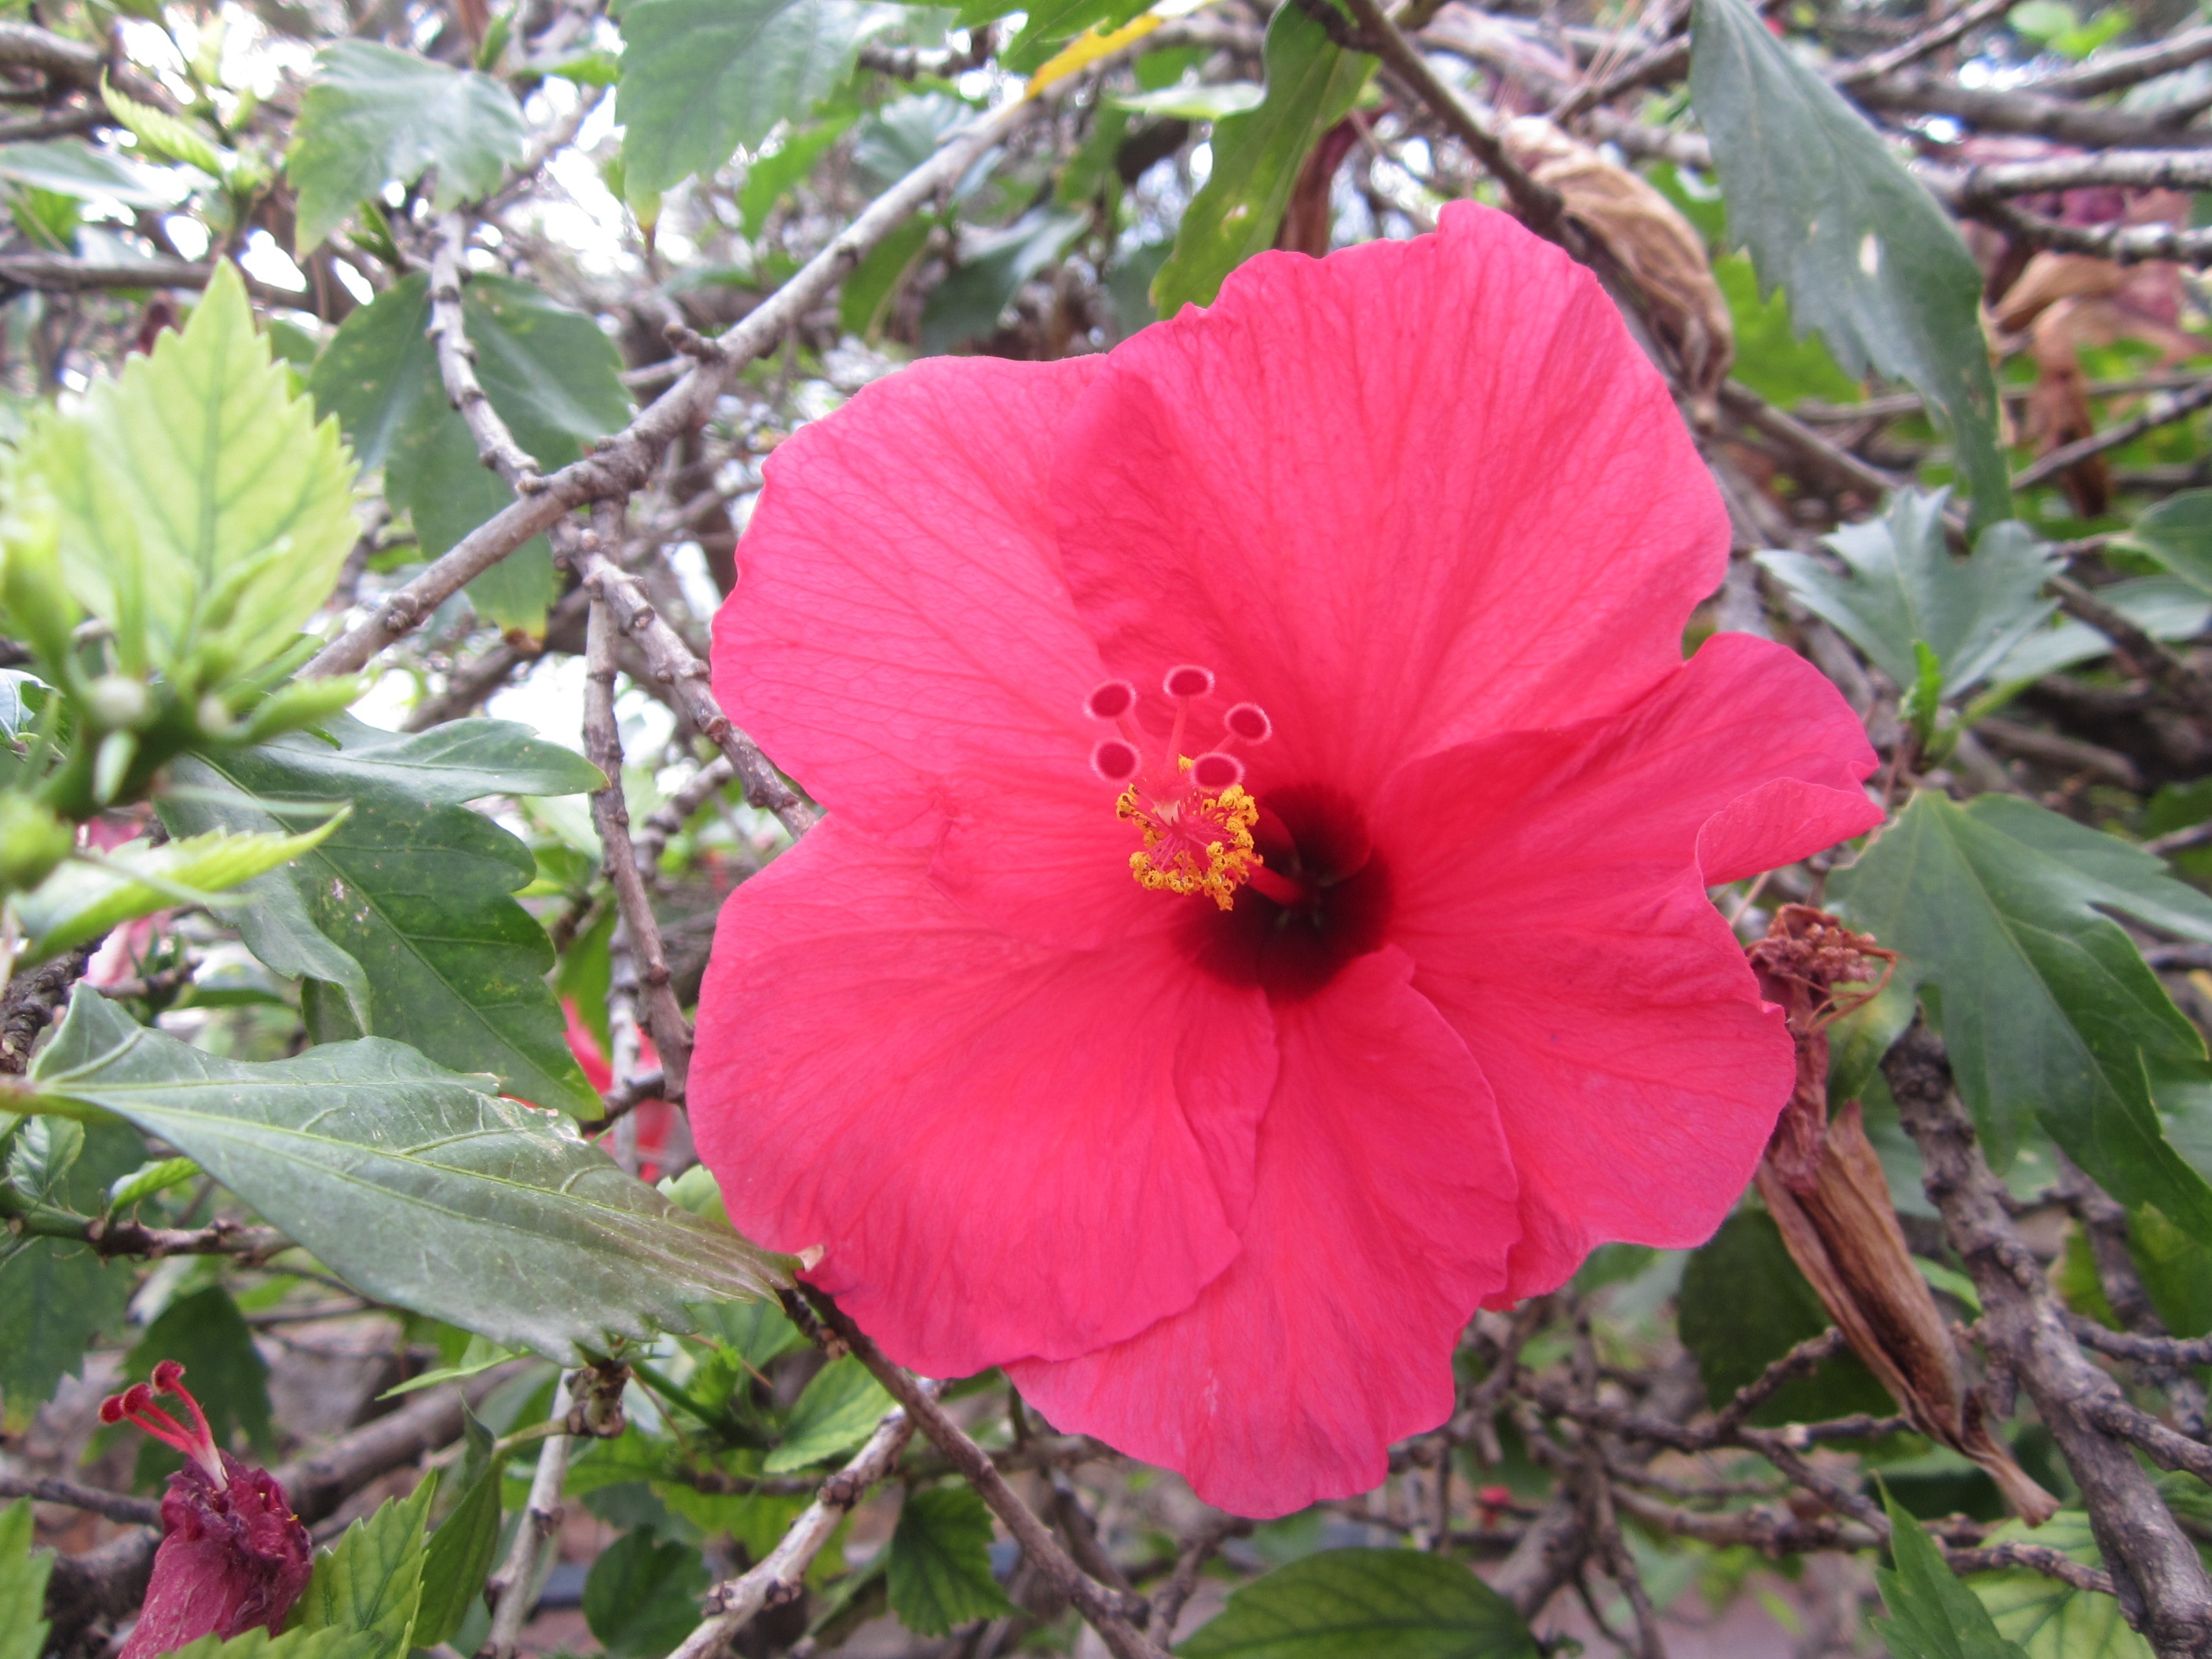
nature, plant, flower, petal, botany, garden, pink, flora, shrub, hibiscus, malvales, flowering plant, summer plants, china rose, chinese hibiscus, annual plant, land plant